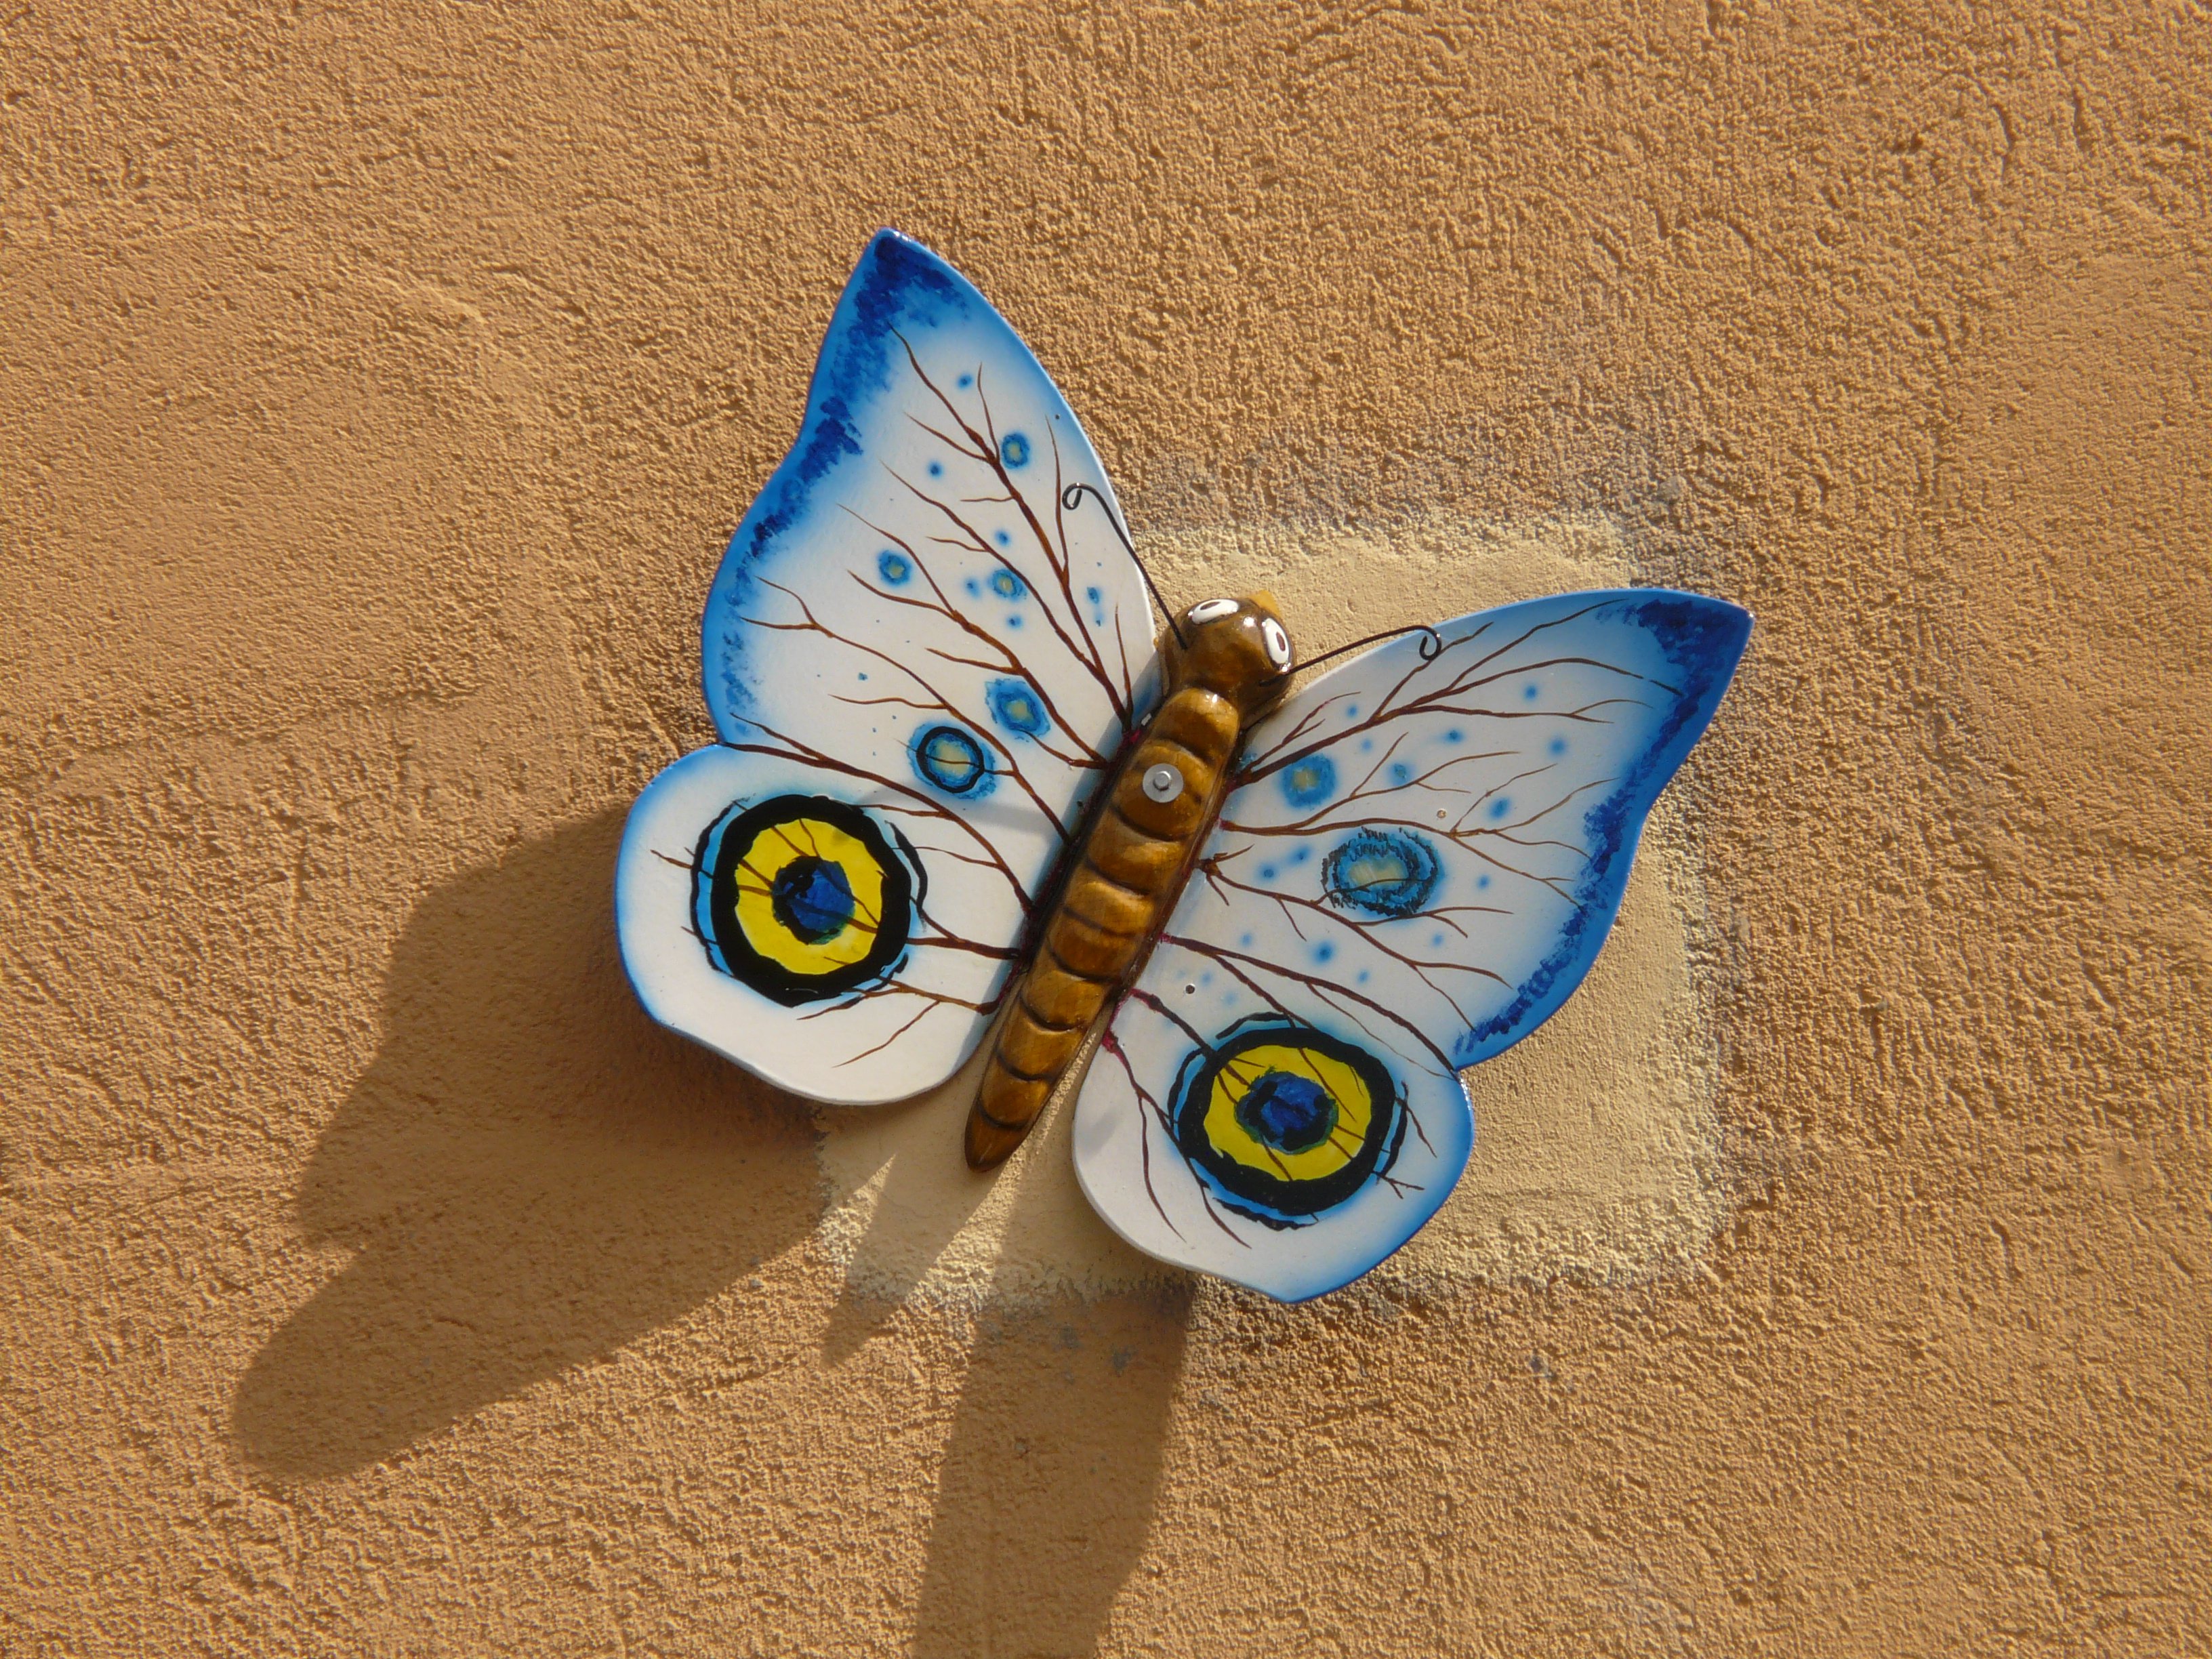
wing, animal, insect, blue, butterfly, toy, illustration, moths and butterflies